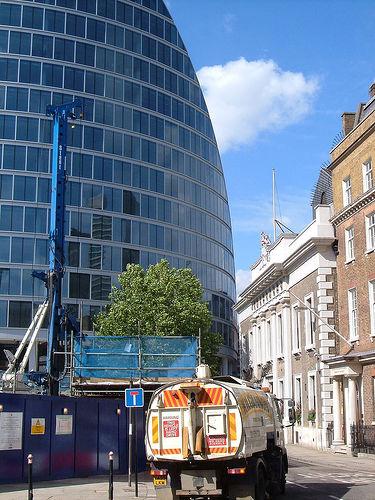
Weather: sun or clear